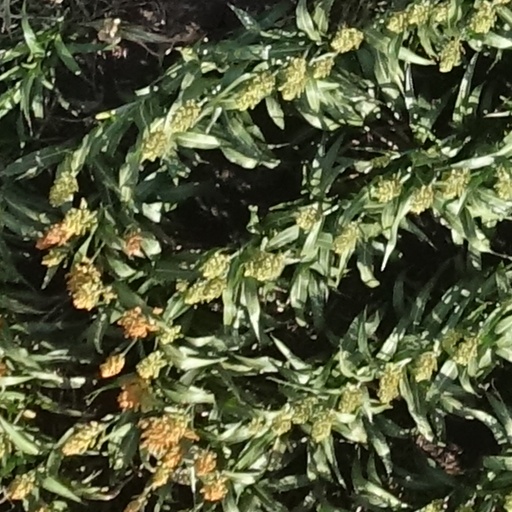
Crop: sorghum